Oussama Cherribi

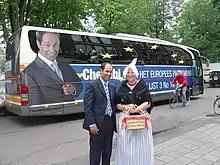
Bus supporting Cherribi for re-election

Cherribi studied literature in his town of birth and philosophy and sociology at the University of Rabat, sociology at the University of Nancy in France and, from 1983 onwards, philosophy and sociology at the University of Amsterdam.